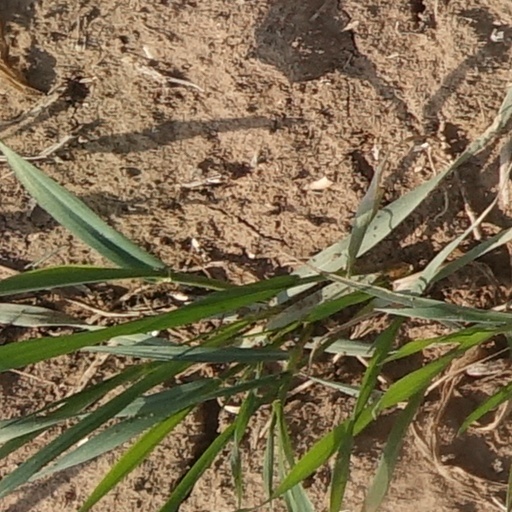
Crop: wheat